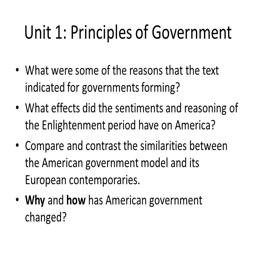
unit : principles of government what were some of the reasons that the text indicated for governments forming .